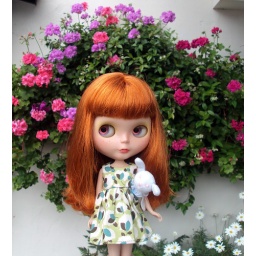
Pippin is my Tiny Haus custom girl. She's wearing a cute dress by Julie of House of Pinku :)